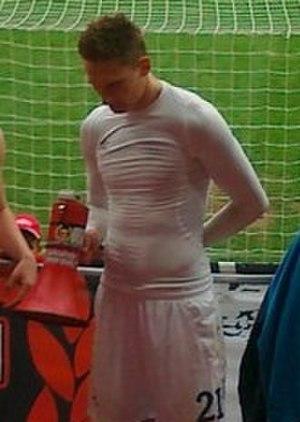
Milan Škoda, né le 16 janvier 1986 dans le quartier de Vinohrady de Prague en Tchécoslovaquie, est un footballeur international tchèque, qui évolue au poste d'attaquant au Çaykur Rizespor.